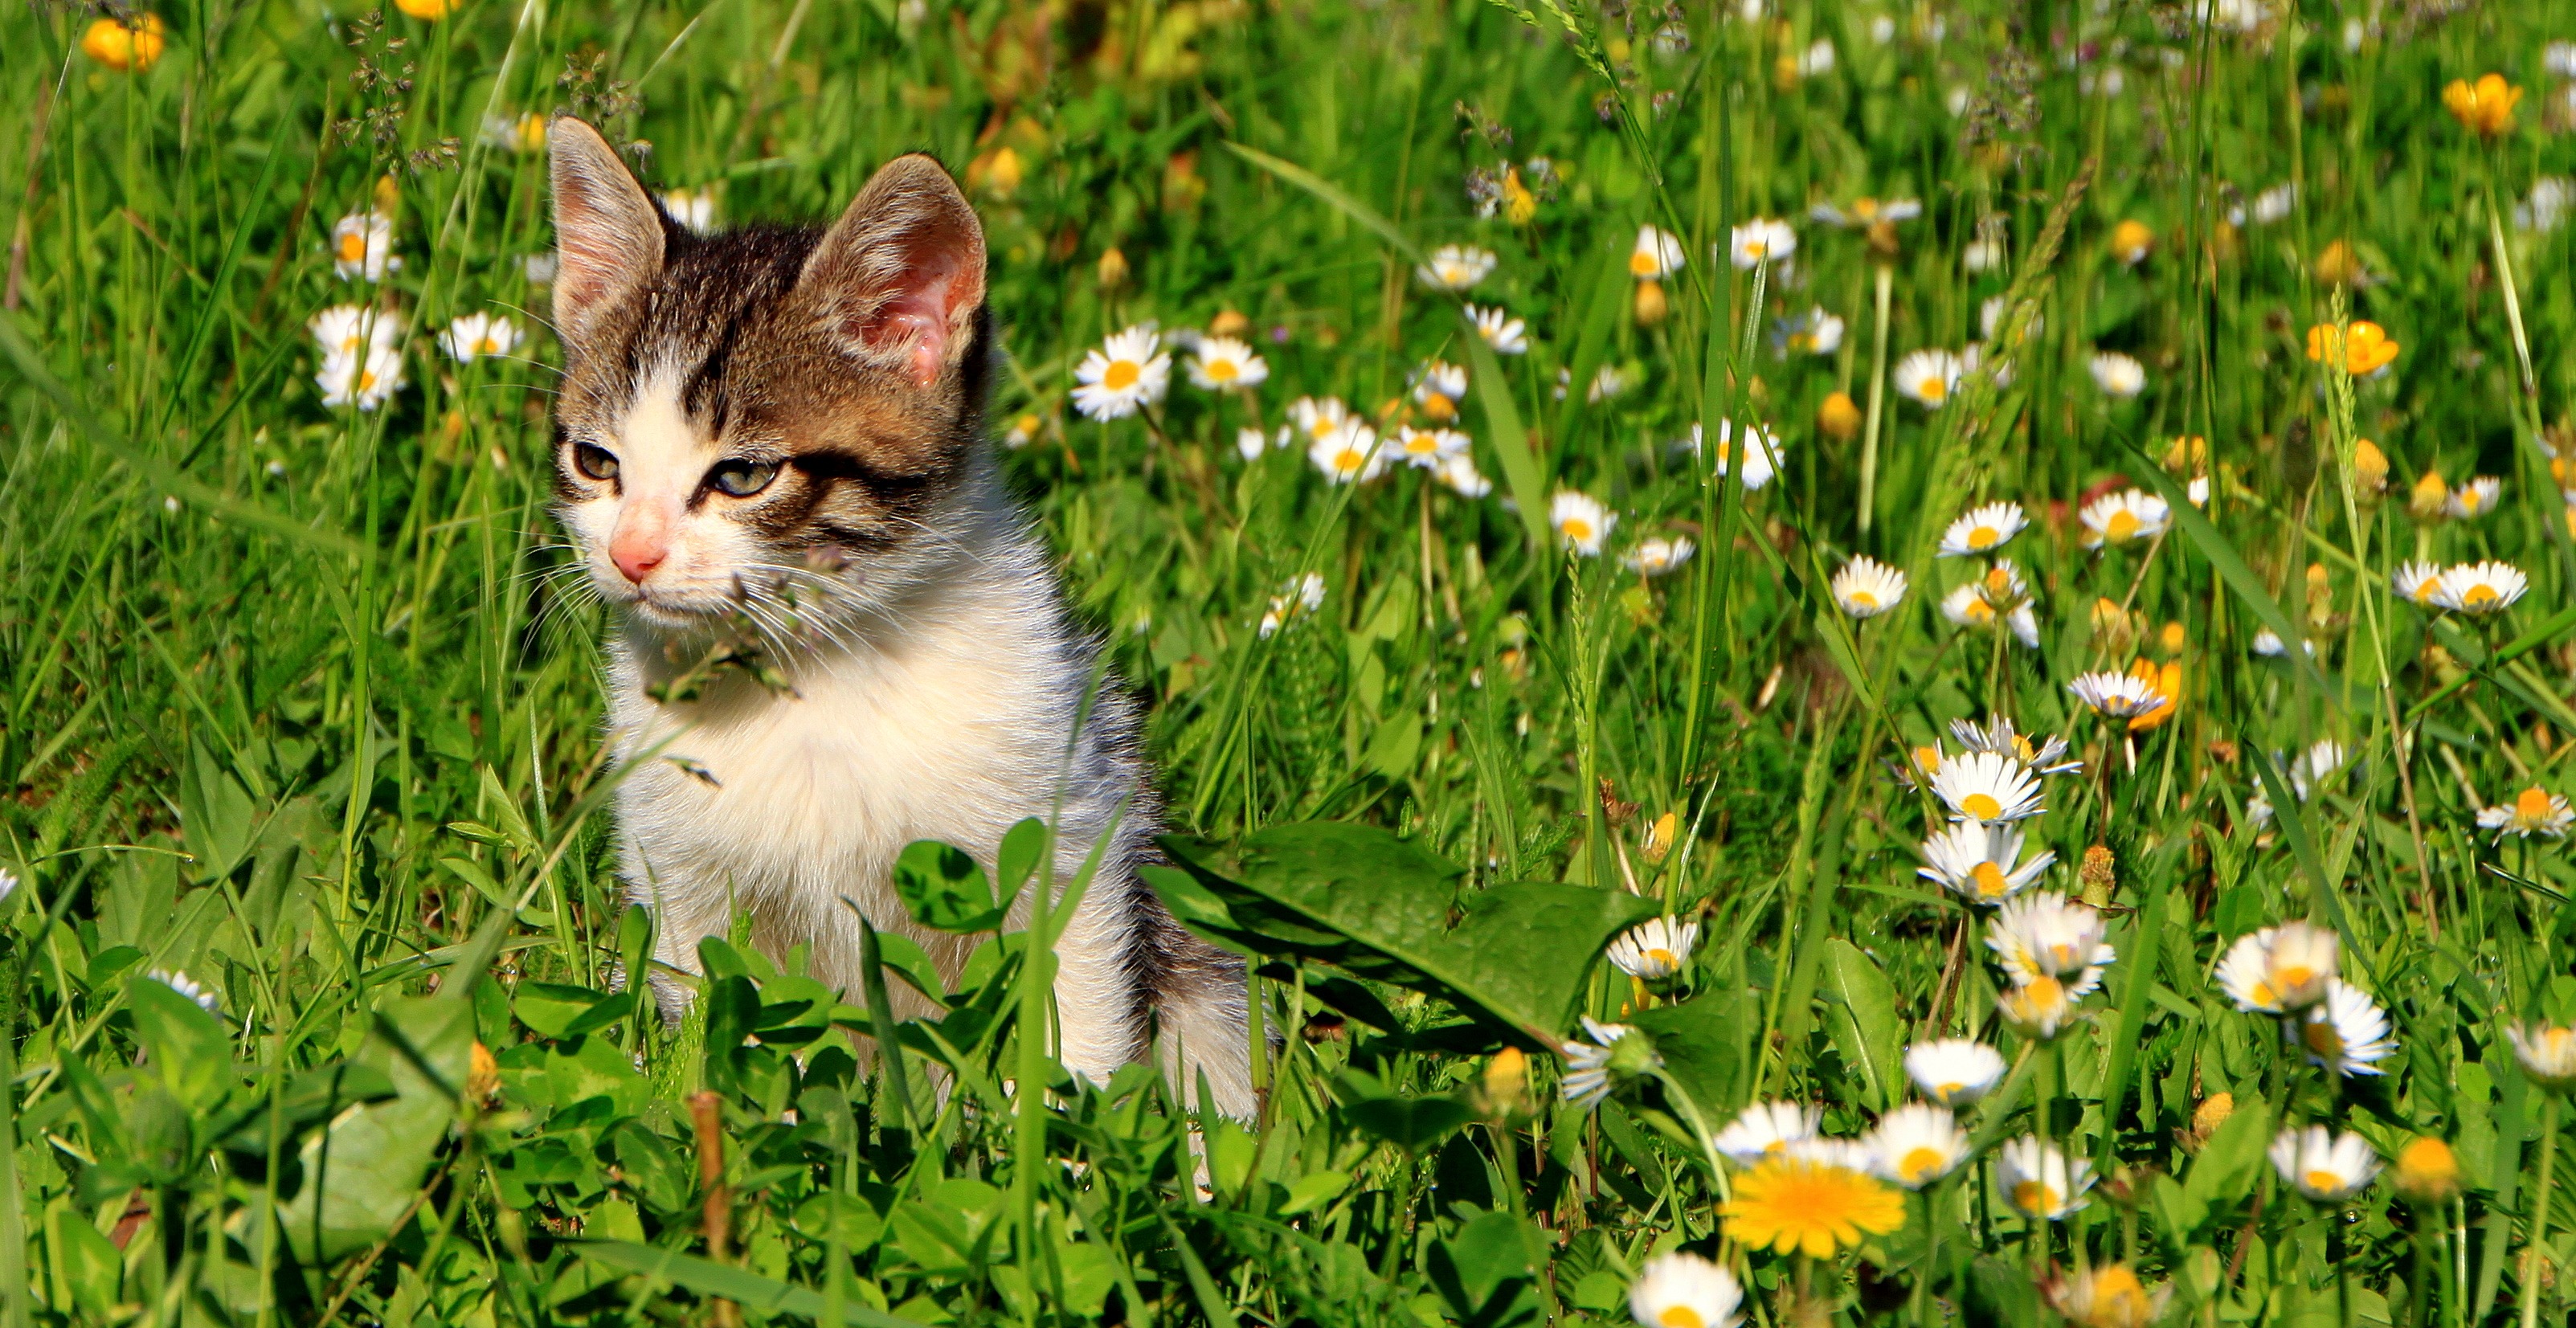
grass, plant, lawn, meadow, flower, green, kitten, cat, mammal, garden, fauna, cats, whiskers, kitty, animals, vertebrate, small to medium sized cats, cat like mammal